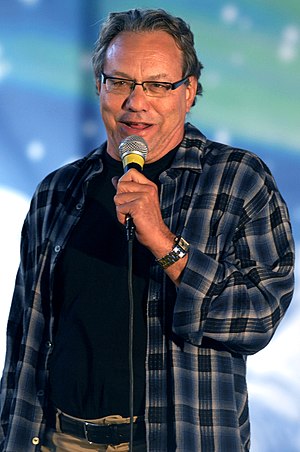
Grammy for Bedste comedyalbum / Modtagere af Grammy for Best Comedy Album
Lewis Black vandt en Grammy i 2007 og 2011.
Grammy for Best Comedy Album er en amerikansk pris der uddeles af Recording Academy for årets bedste udgivelse inden for genren humor. Prisen har med et par afbrudelser været uddelt siden 1959.